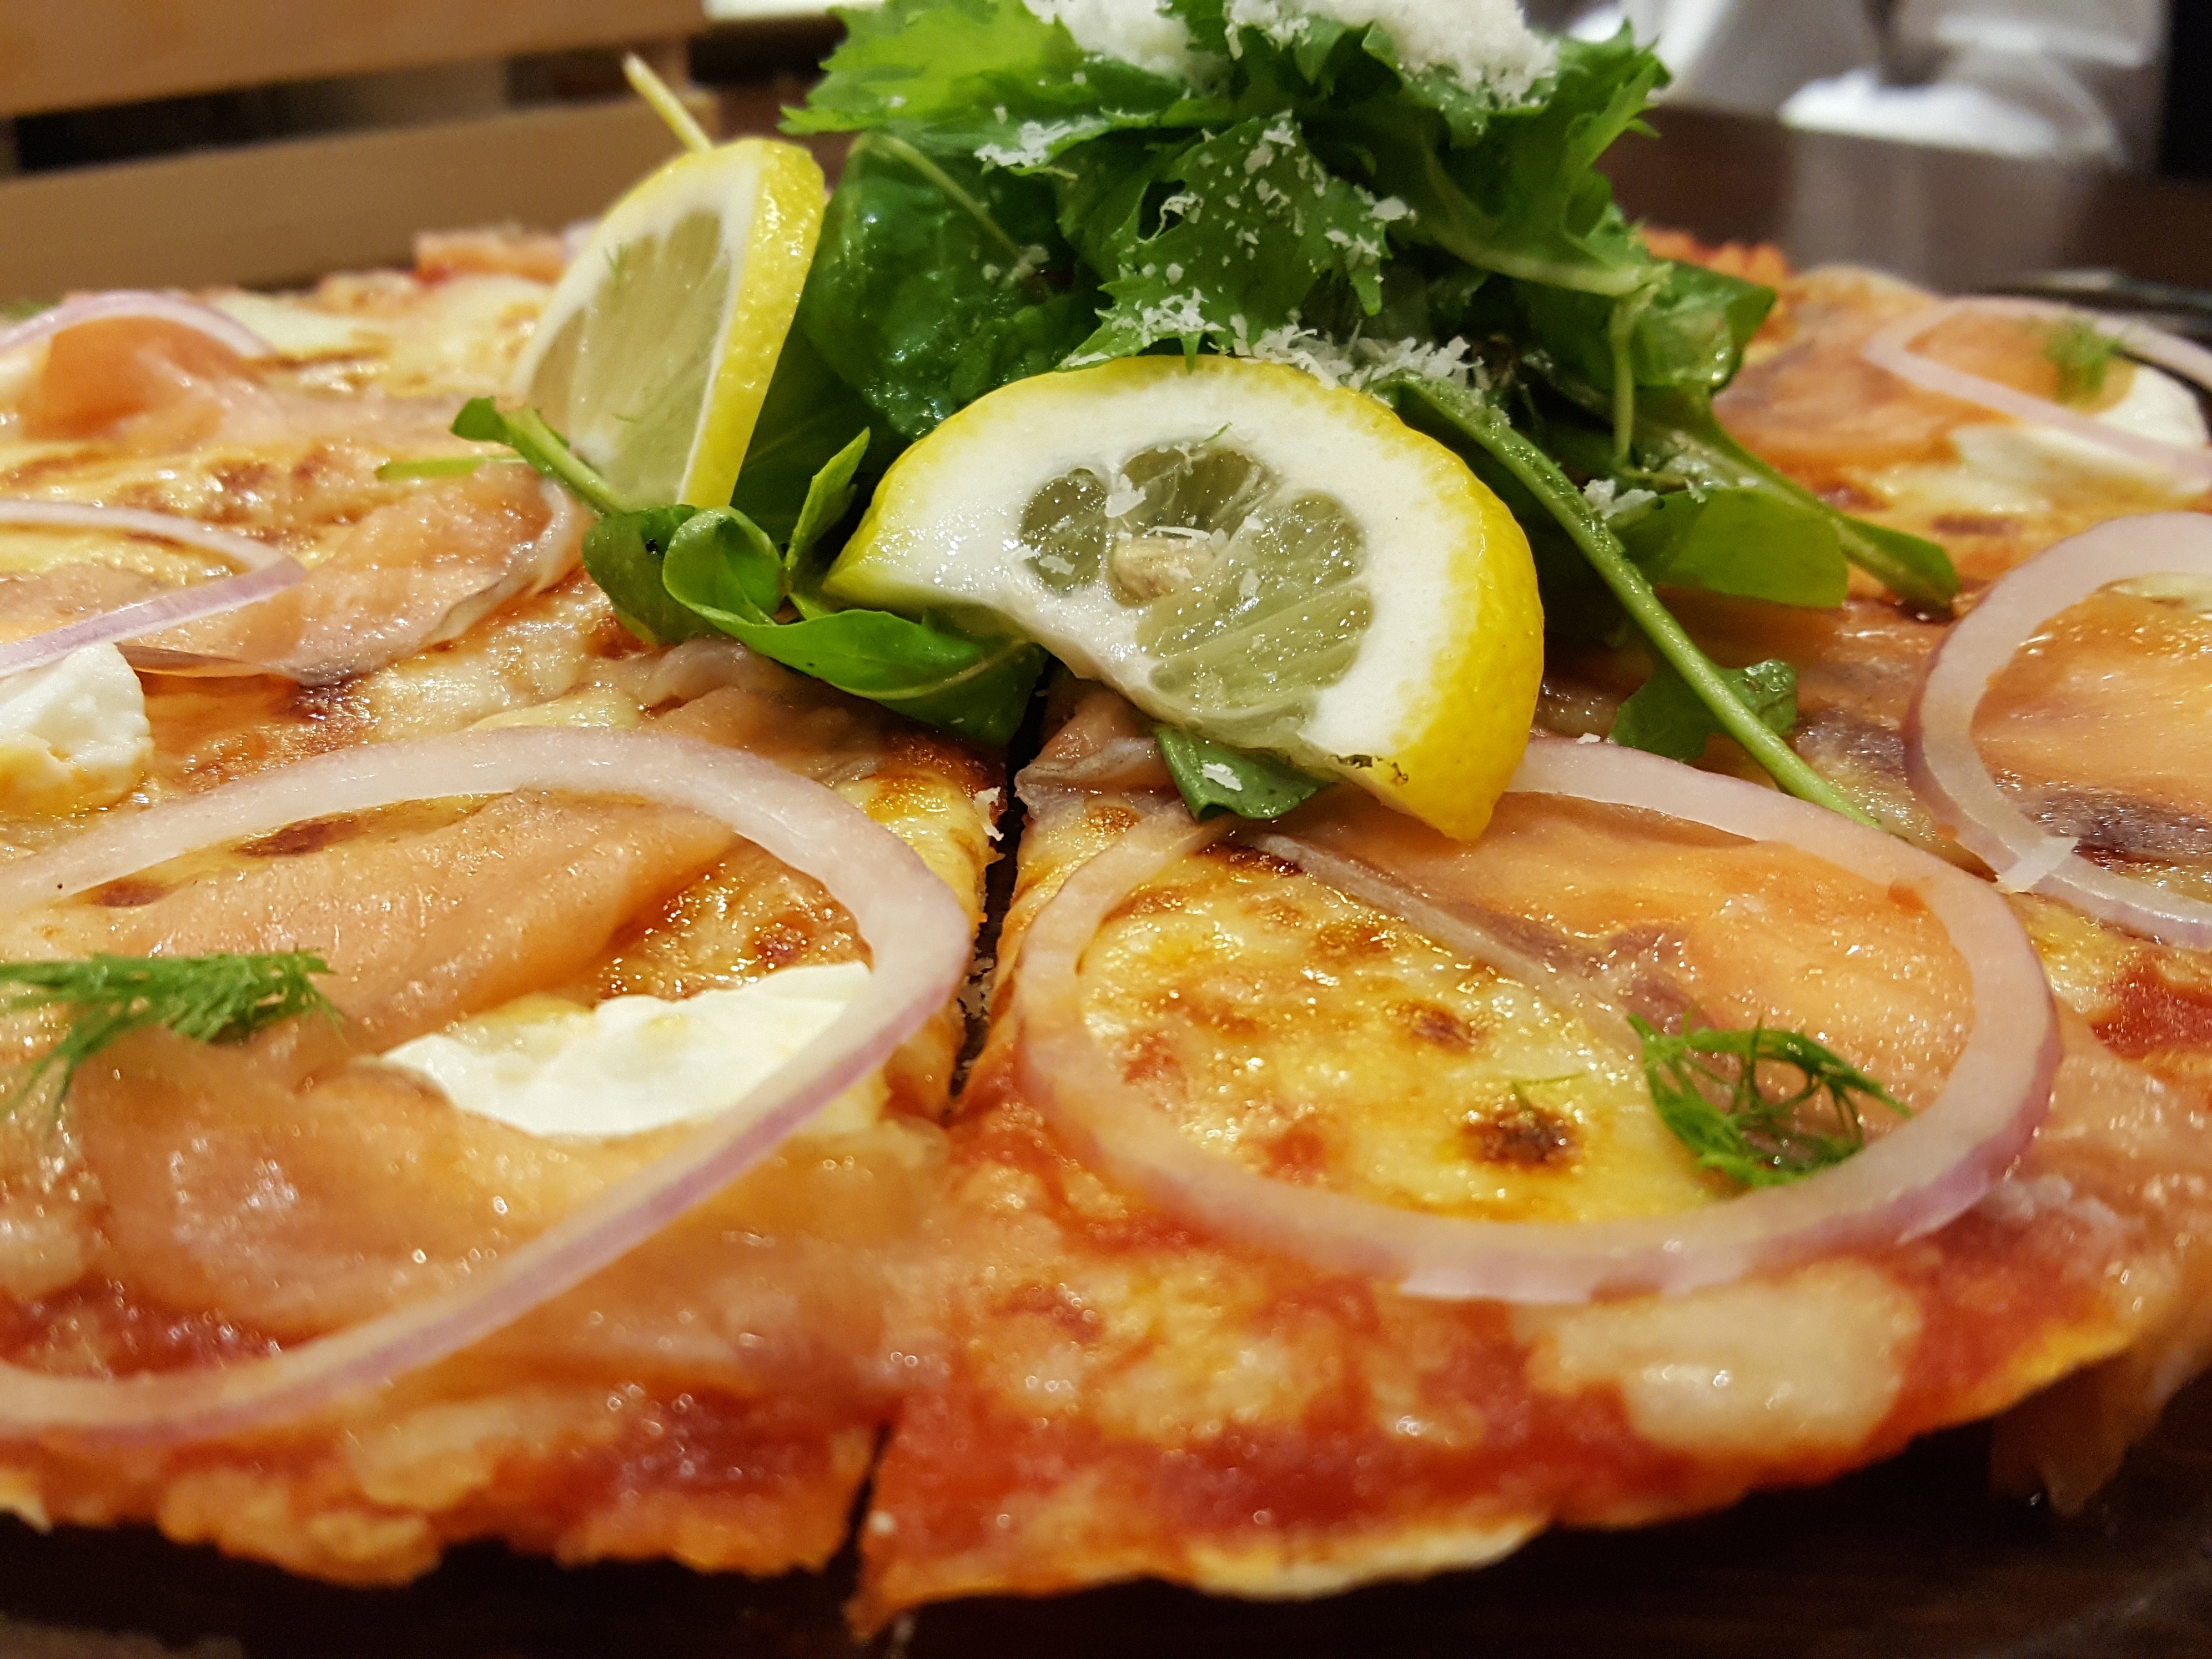
dish, meal, food, seafood, fish, cuisine, delicious, pizza, asian food, italian food